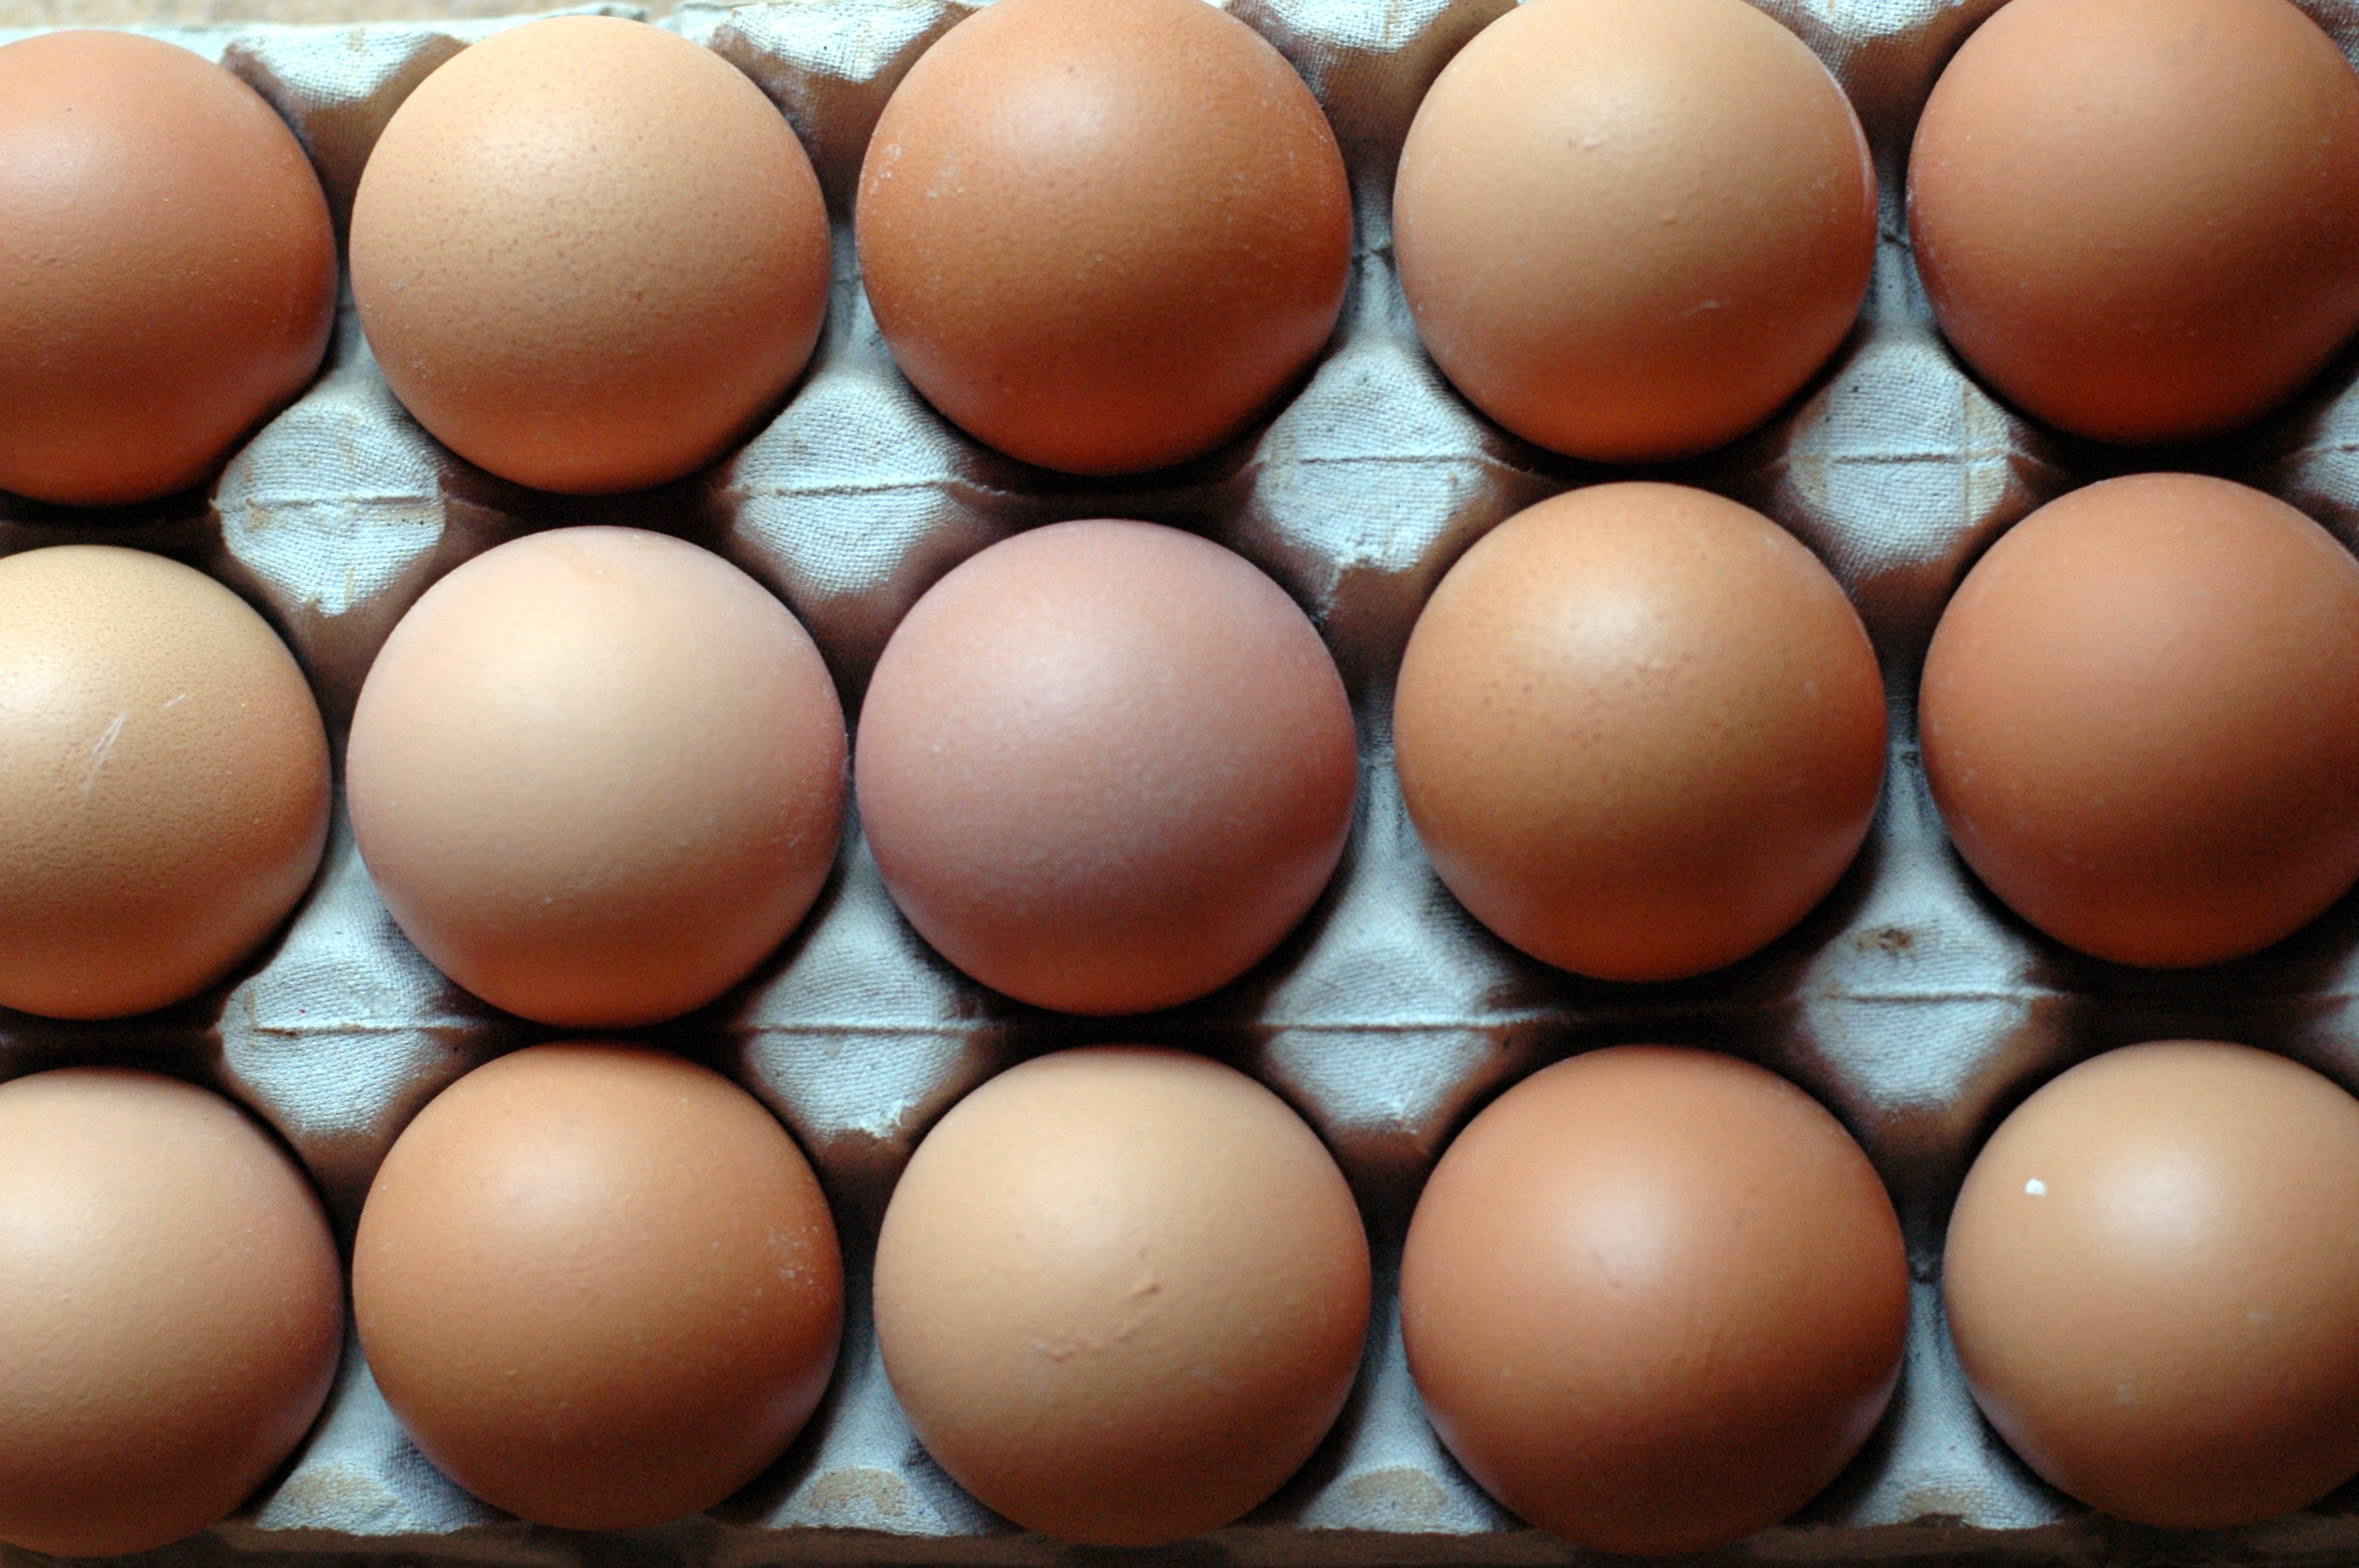
food, egg, close up, nutrition, rows, eggs, patterns, animal source foods